Cissampelos pareira

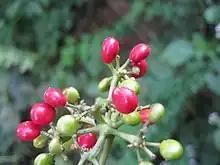
Fruits of "Cissampelos pareira" during the month of October

Cissampelos pareira (velvetleaf) is a species of flowering plant in the family Menispermaceae.